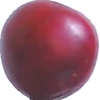
Label: cherry_wax_red